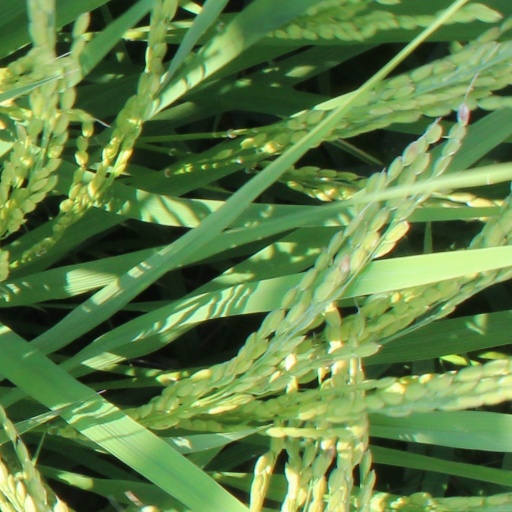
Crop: rice